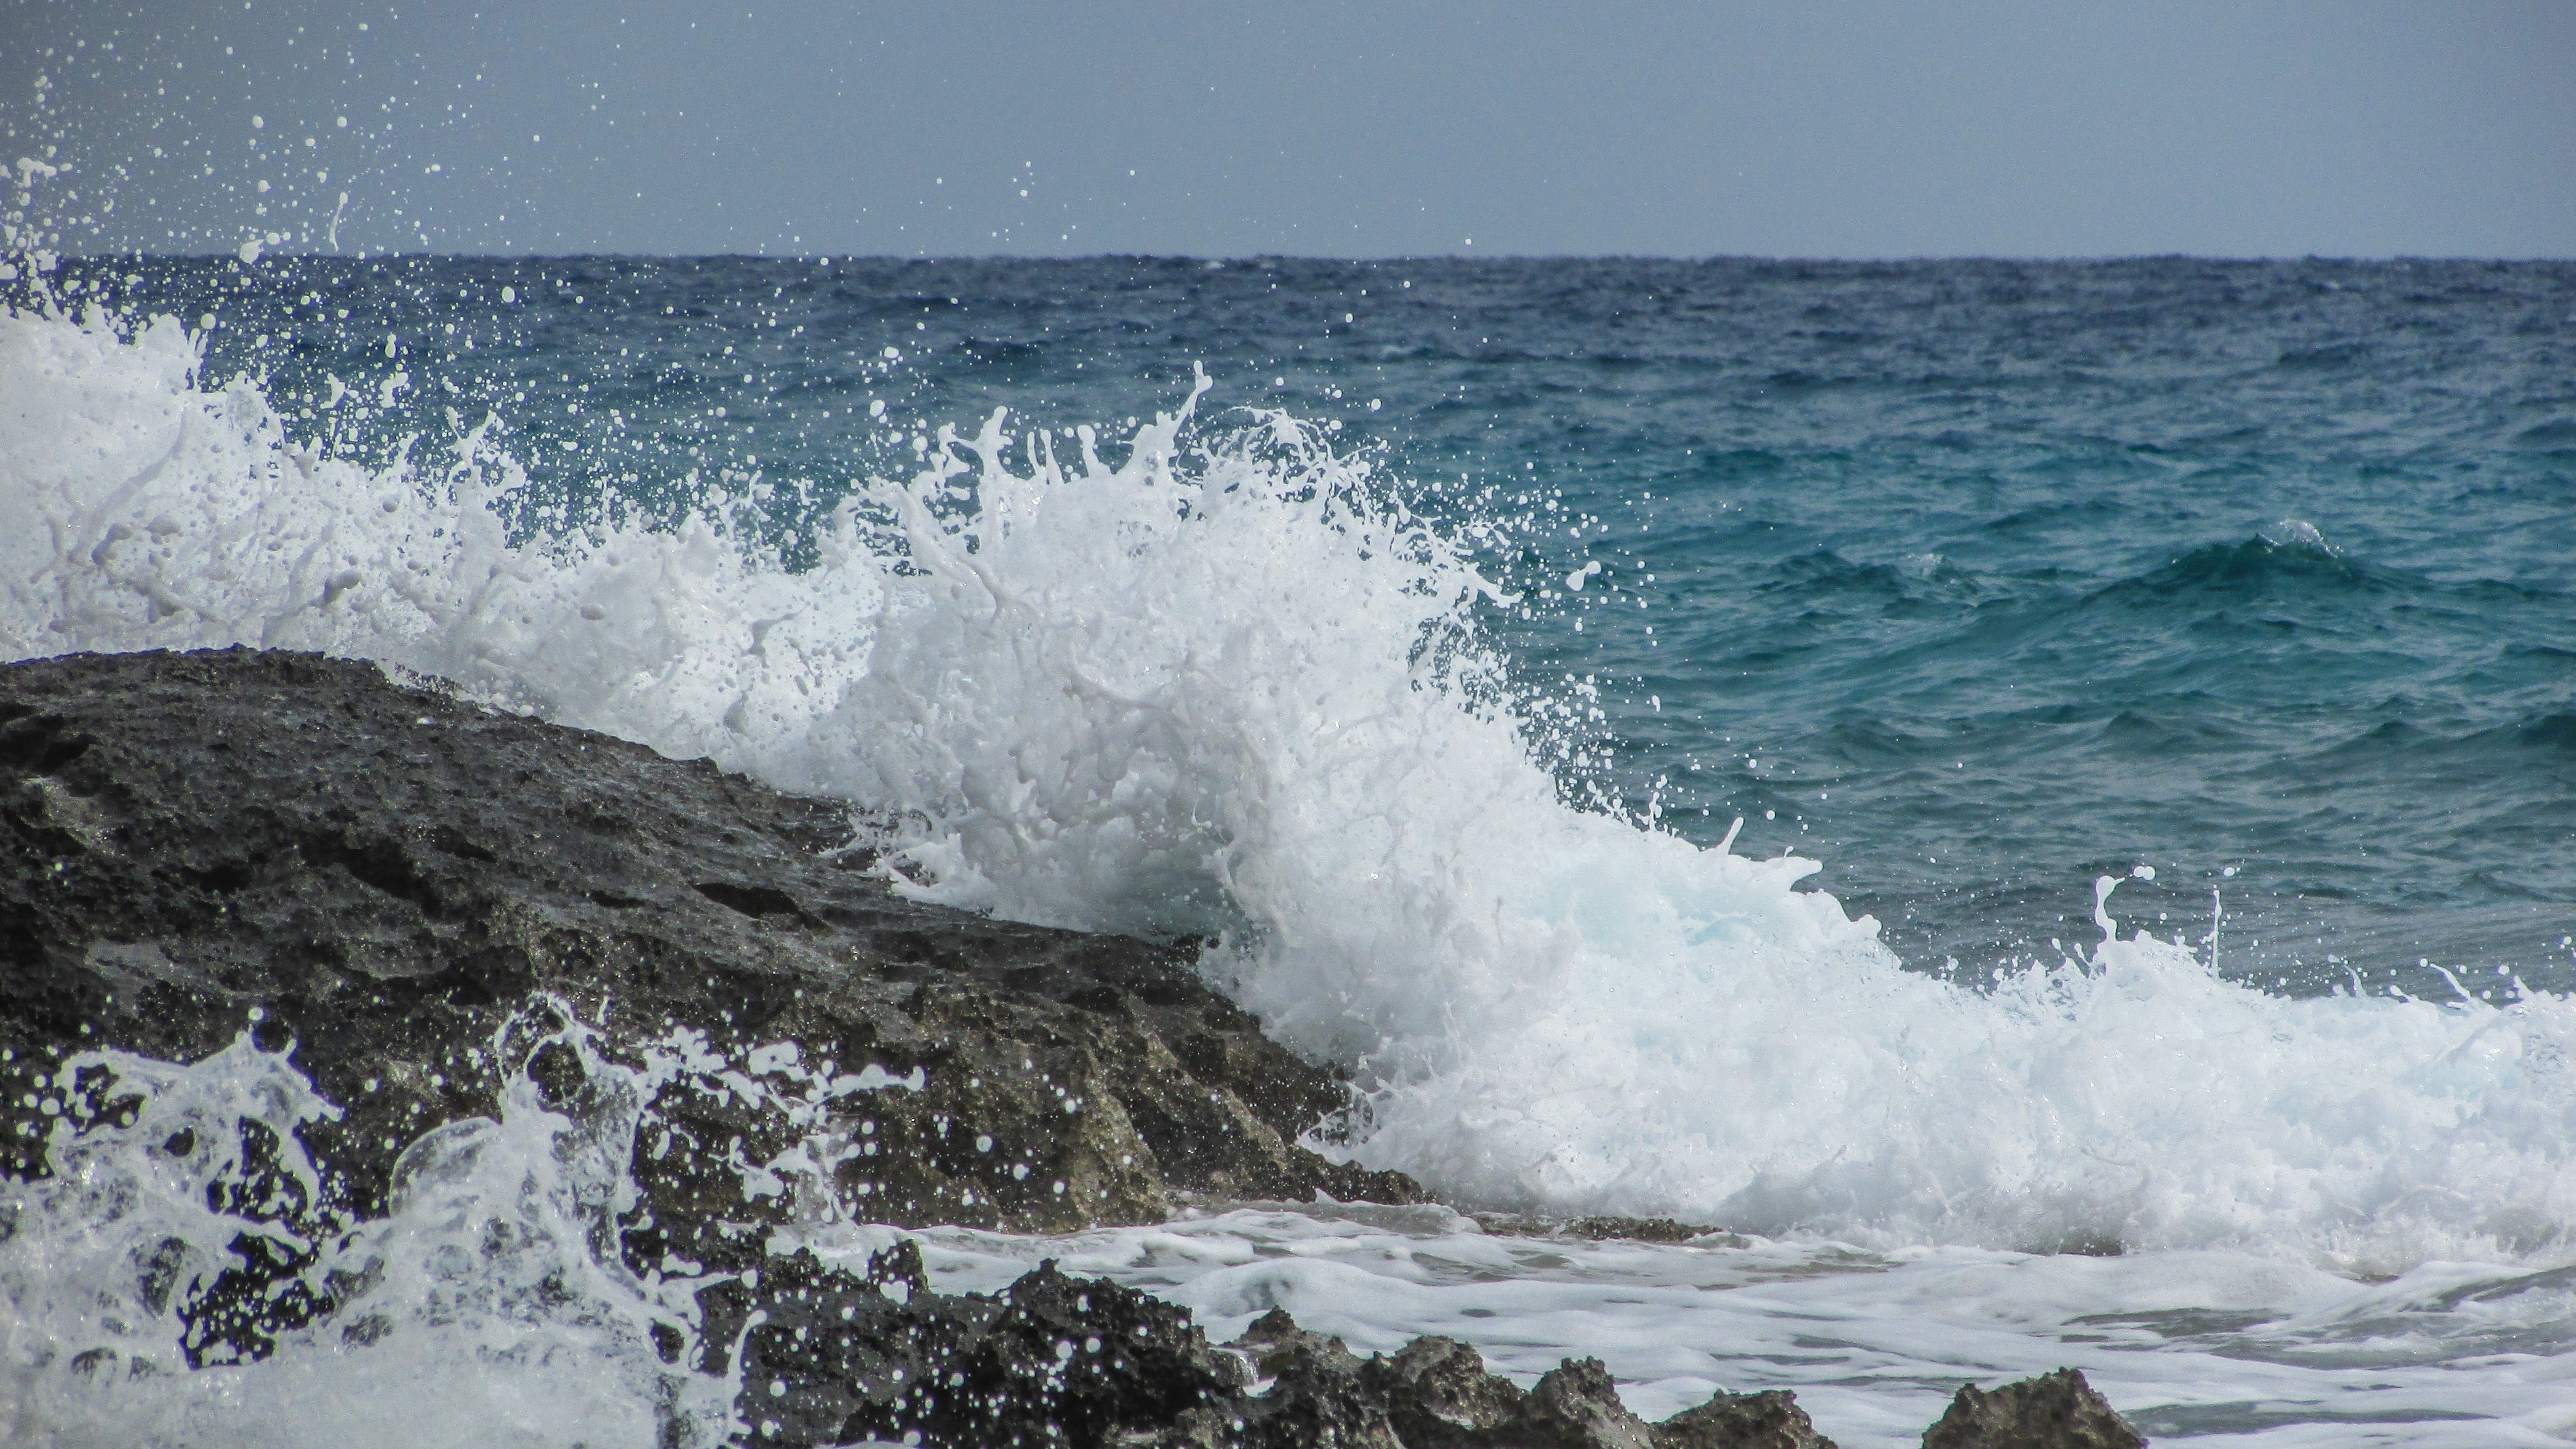
beach, sea, coast, water, rock, ocean, liquid, shore, wave, wind, foam, splash, spray, body of water, energy, smashing, wind wave